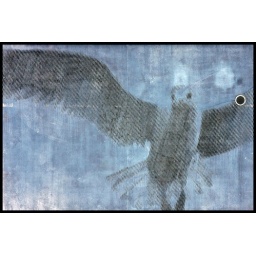
This relief has been given Arabianranta called a house in a residential area on the wall